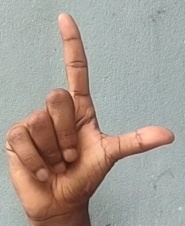
ASL sign: L